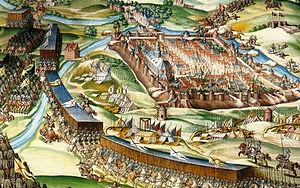
31 janvier : rupture de la trêve de Vaucelles. Reprise des hostilités entre l’Espagne et la France.
Voici la liste de batailles de l'Histoire de France depuis les raids gaulois en Italie au IVᵉ siècle av. J.-C. menés par le chef gaulois Brennus, jusqu'à aujourd'hui. Elle comprend les plus importantes batailles menées par les différents régimes qui se sont succédé et qui ont fait l'histoire militaire de la France.